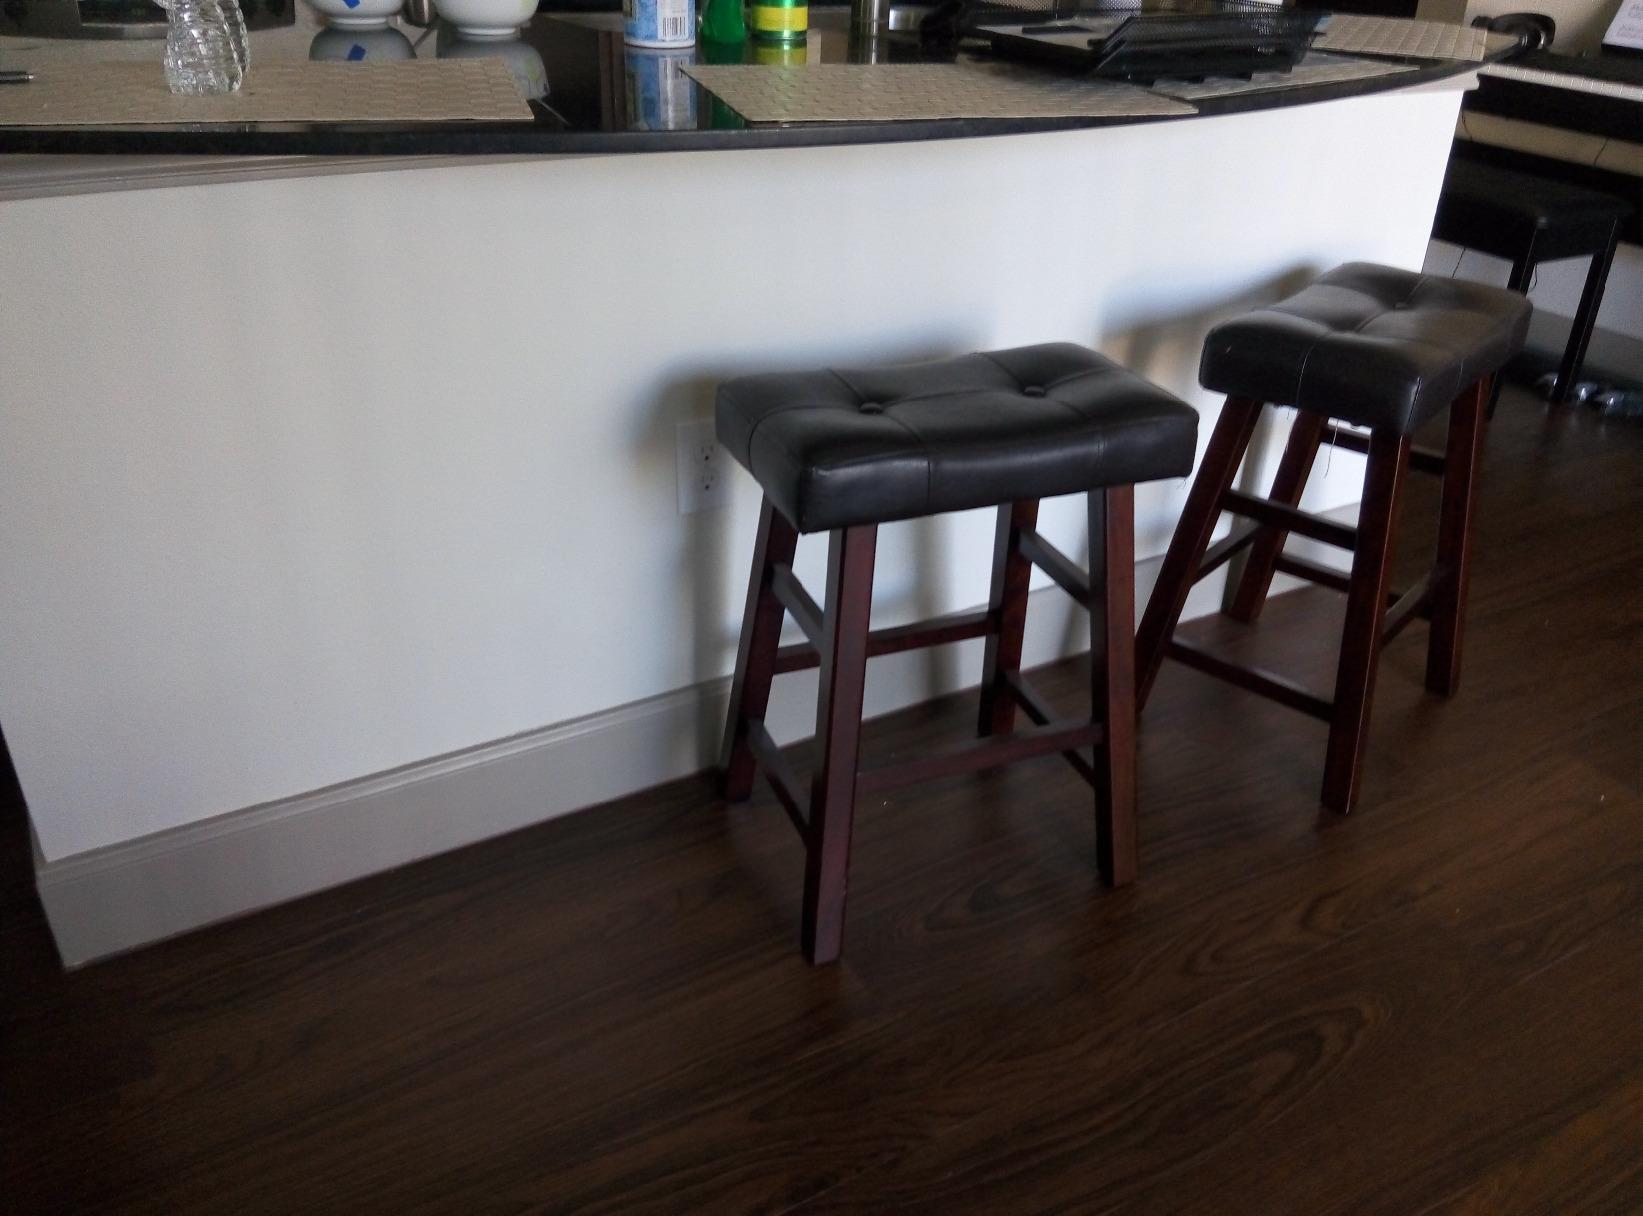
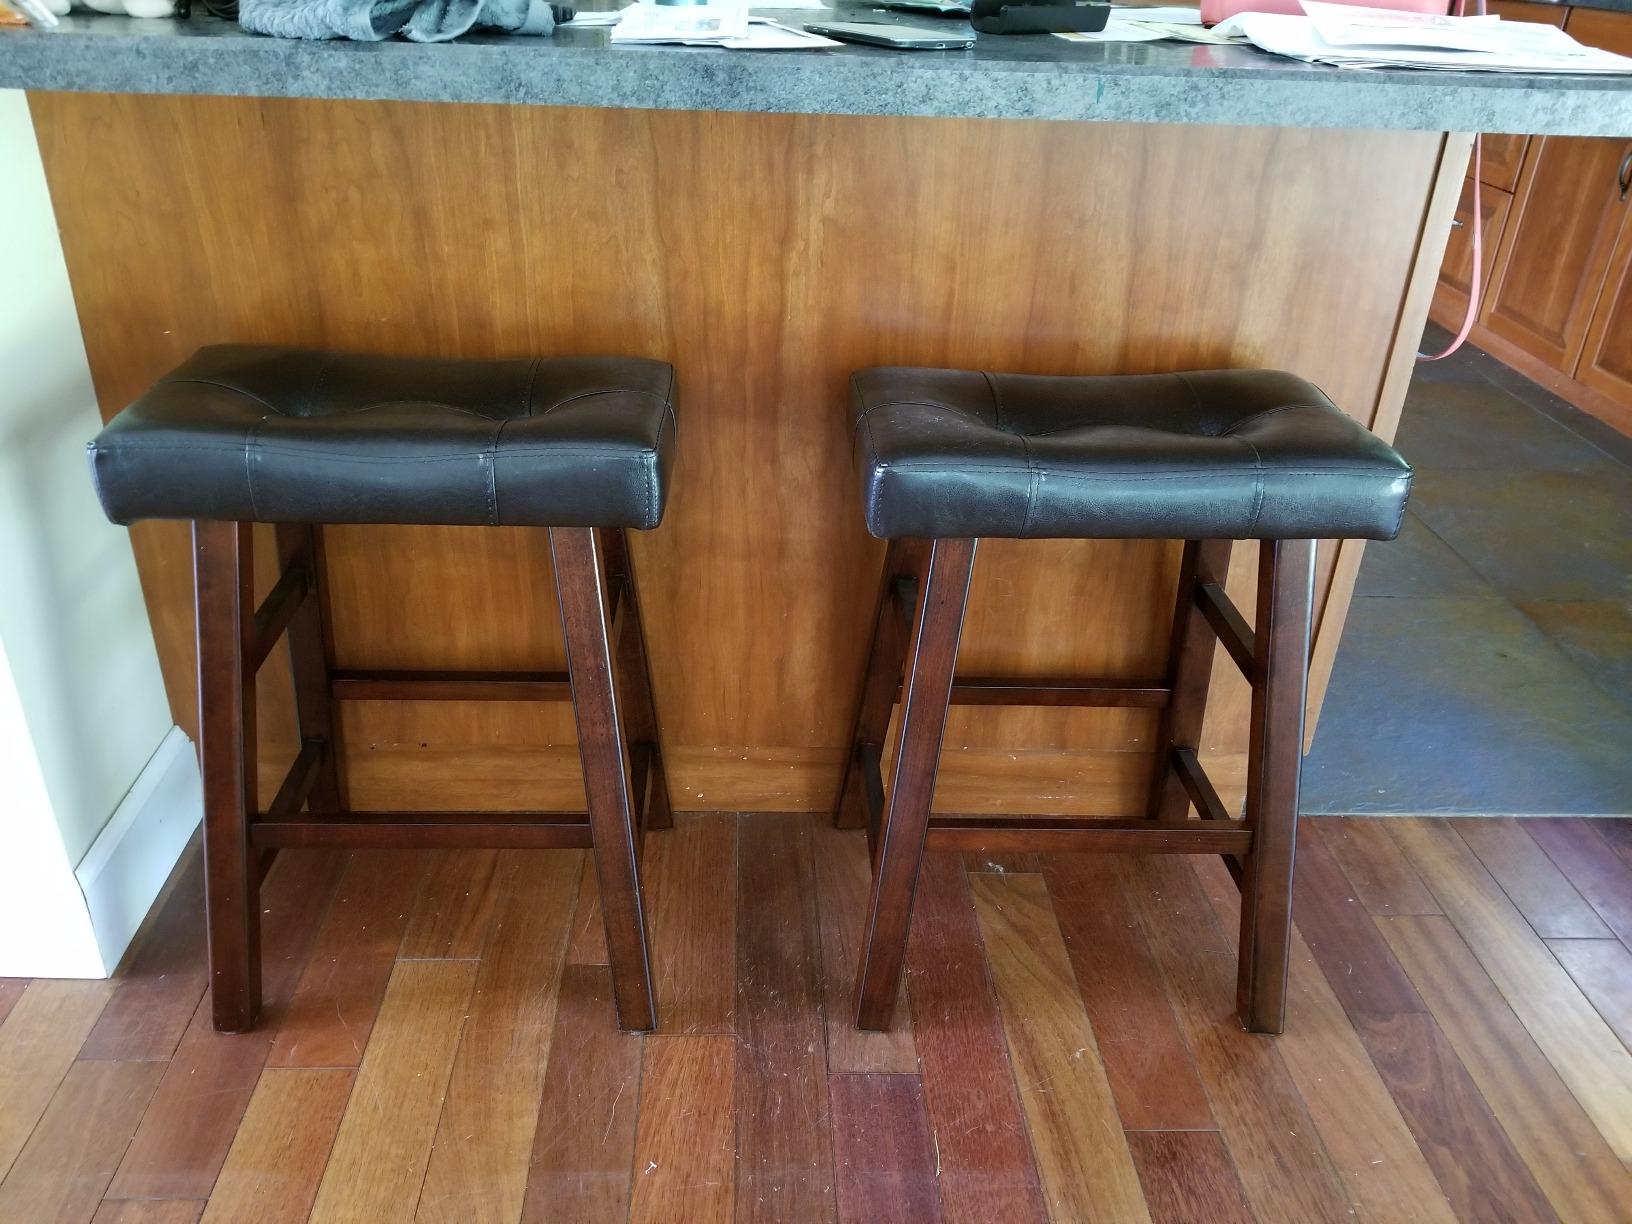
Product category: stool
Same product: yes